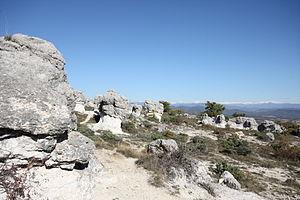
Site des Mourres (Forcalquier)
Forcalquier est une commune française située dans le département des Alpes-de-Haute-Provence, en région Provence-Alpes-Côte d'Azur. Jadis capitale d'un comté florissant, fondée au XIᵉ siècle, elle est maintenant chef-lieu d’arrondissement. Ses habitants sont appelés les Forcalquiérens.
"Les Rochers des Mourres sont une curiosité géologique située sur la commune de Forcalquier, dans les Alpes-de-Haute-Provence. L'origine de cette morphologie est à rechercher dans la sédimentation puis l'érosion d'un calcaire marneux et crayeux lacustre qui contenait une couche contenant des ""masses"" disjointes de calcaire dur et résistant. Ces champignons de pierre correspondent à des massifs d'herbiers aquatiques se développant à la surface de l'eau et construisant une sorte de squelette calcaire plus dur. L'ensemble forme ainsi des sortes de champignons à chapeaux indurés préservant des pédoncules plus tendres. Ce dispositif n'est pas sans rappeler les classiques cheminées de fées.